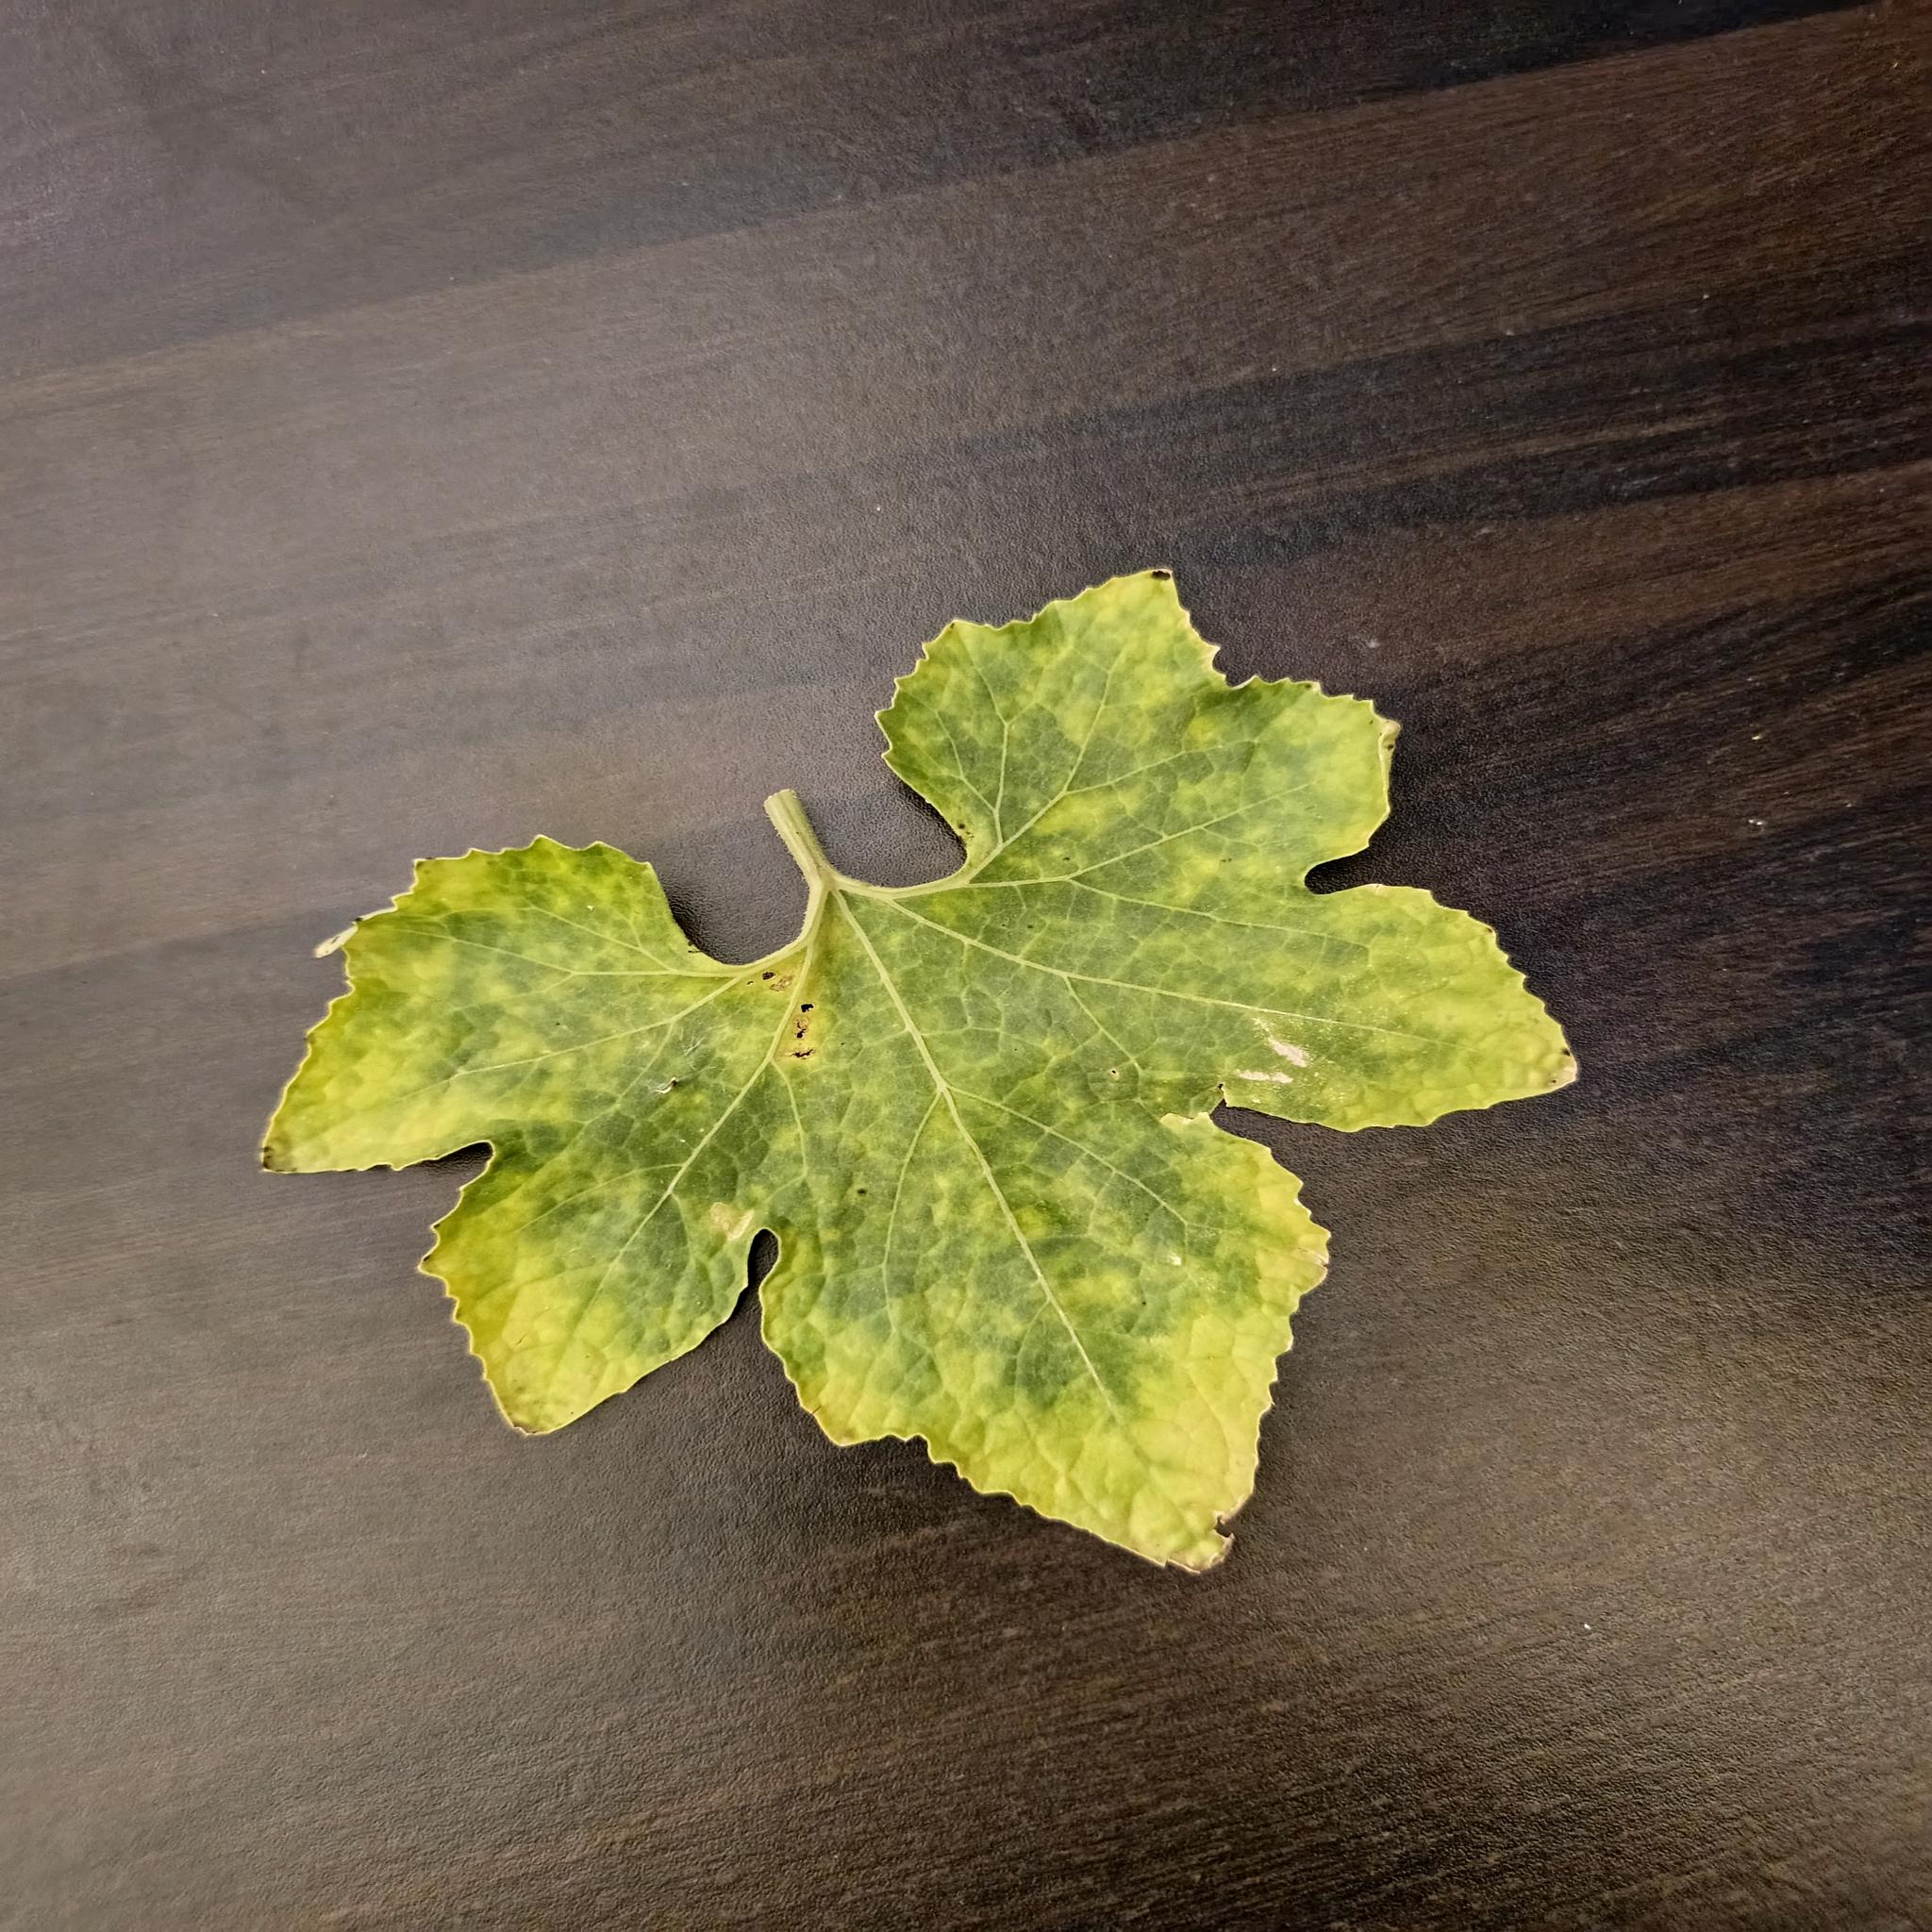
Label: Downy mildew